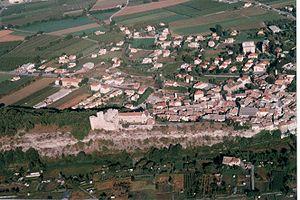
Tallard est une commune française située dans le département des Hautes-Alpes, en région Provence-Alpes-Côte d'Azur.